Black pepper

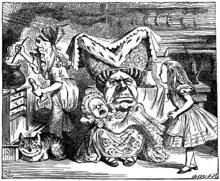
"There's certainly too much pepper in that soup!". Alice said to herself, as well as she could for sneezing — "Alice in Wonderland" (1865). Chapter VI: Pig and Pepper. Note the cook's pepper mill.

Its exorbitant price during the Middle Ages – and the monopoly on the trade held by Venice – was one of the inducements that led the Portuguese to seek a sea route to India. In 1498, Vasco da Gama became the first person to reach India by sailing around Africa (see Age of Discovery); asked by Arabs in Calicut (who spoke Spanish and Italian) why they had come, his representative replied, "we seek Christians and spices". Though this first trip to India by way of the southern tip of Africa was only a modest success, the Portuguese quickly returned in greater numbers and eventually gained much greater control of trade on the Arabian Sea. The 1494 Treaty of Tordesillas granted Portugal exclusive rights to the half of the world where black pepper originated.